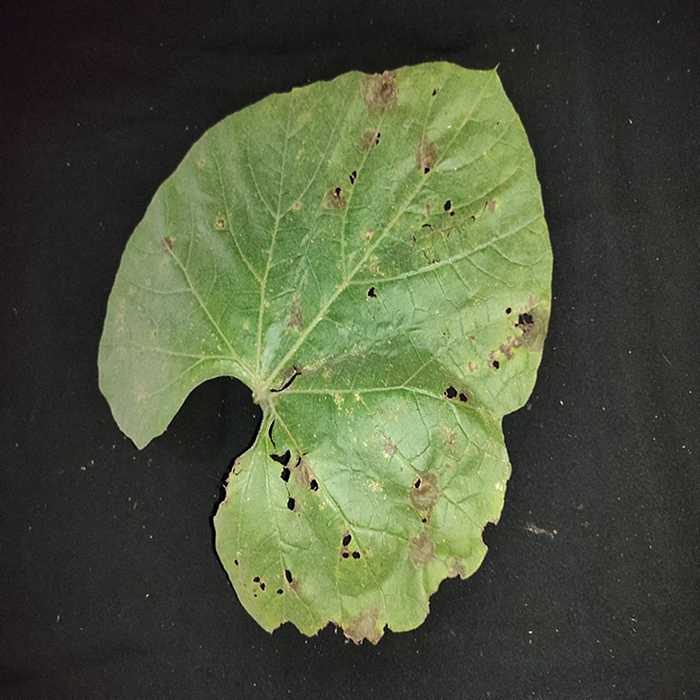
Plant: Bottle gourd
Label: Anthracnose